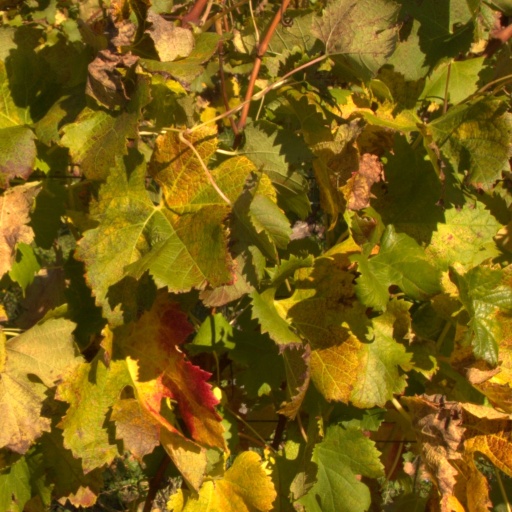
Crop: grape